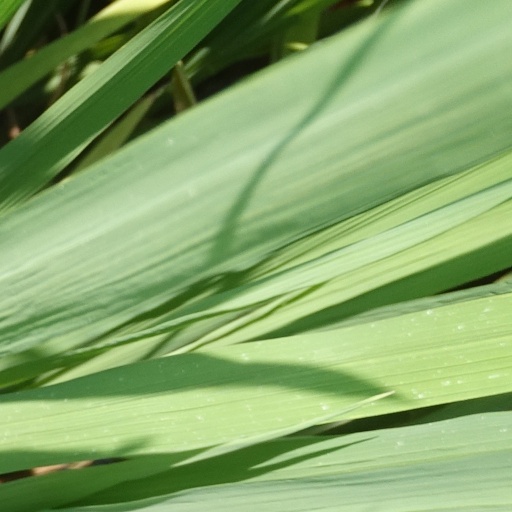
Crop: rice